All-Star Western

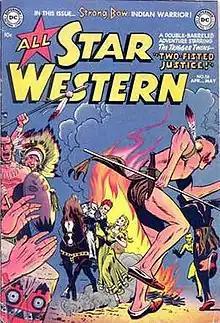
Cover to "All-Star Western" #58 (Apr-May 1951), art by Gil Kane and Frank Giacoia.

All-Star Western is the name of three American comic book series published by DC Comics, each a Western fiction omnibus featuring both continuing characters and anthological stories. The first ran from 1951 to 1961, the second from 1970 to 1972 and the third was part of The New 52 and ran from September 2011 to August 2014.